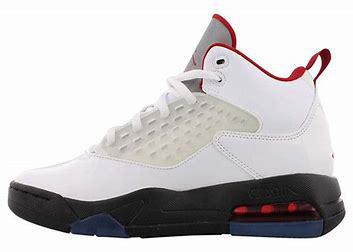
Brand: Jordan
Model: Maxin 200